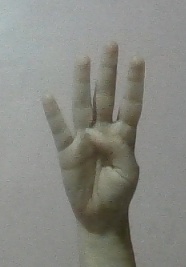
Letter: kaaf